Sentosa Musical Fountain

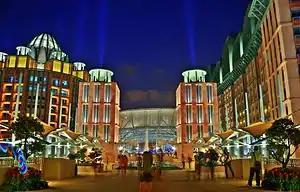
The main entrance of the current Resorts World Sentosa. The fountain seen in the background of this image, marks the site of the former "cascading waterfall" feature and part of the pool. The glass roof of the atrium of "Hotel Michael" would have been the "cliff" of the "waterfall".

The Sentosa Musical Fountain was the venue for many events, special performances, and variety shows – from its opening in 1982 until its closure in March 2007.